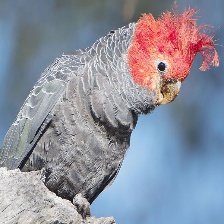
Species: GANG GANG COCKATOO
Scientific name: CALLOCEPHALON FIMBRIATUM
ImageNet parent category: sulphur-crested_cockatoo